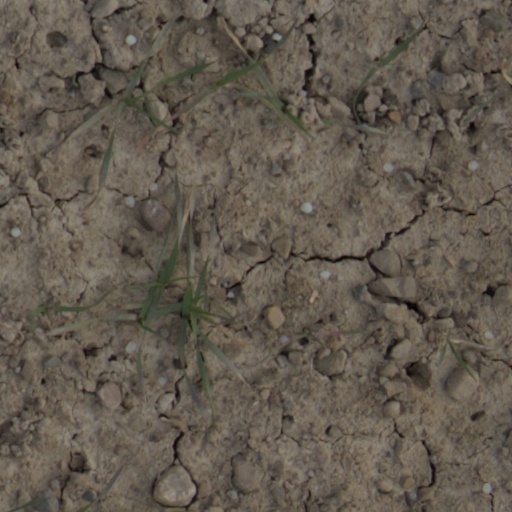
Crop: wheat